International Solar Alliance

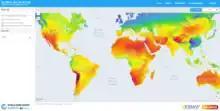
Global Solar Atlas

The alliance partnered with World Bank to launch Global Solar Atlas at an ISA event at the World Future Energy Summit in Abu Dhabi. Global Solar Atlas is a free online tool that displays annual average solar power potential at any location in the world and thus identify potential sites for solar power generation. The World Bank announced, "This tool will help governments save millions of dollars on their own research and provide investors and solar developers with an easily accessible and uniform platform to compare resource potential between sites in one region or across multiple countries."